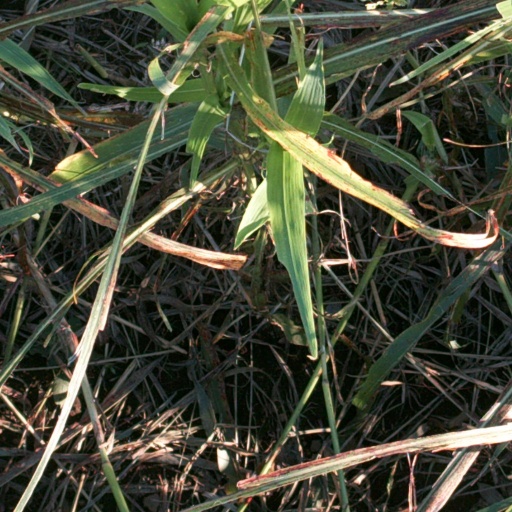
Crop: sorghum